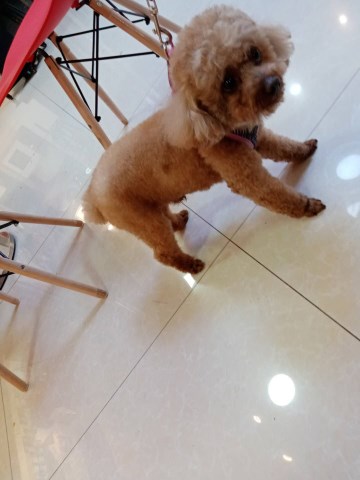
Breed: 2925-n000114-toy_poodle